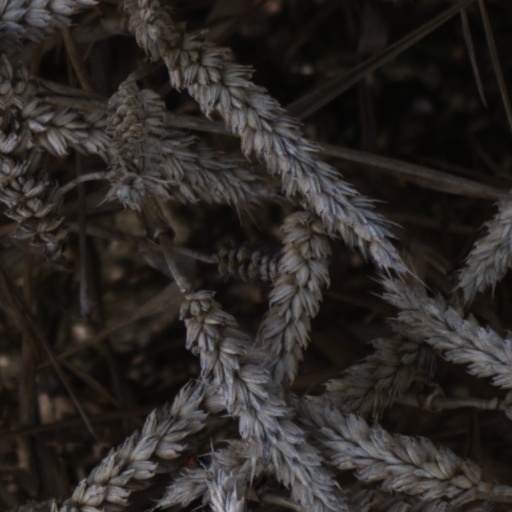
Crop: wheat